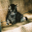
Label: cat